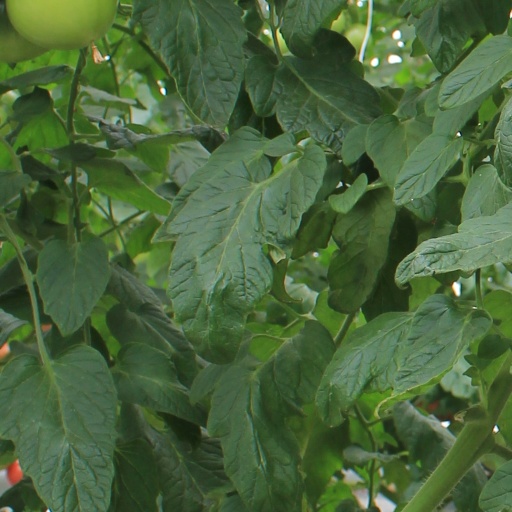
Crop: tomato